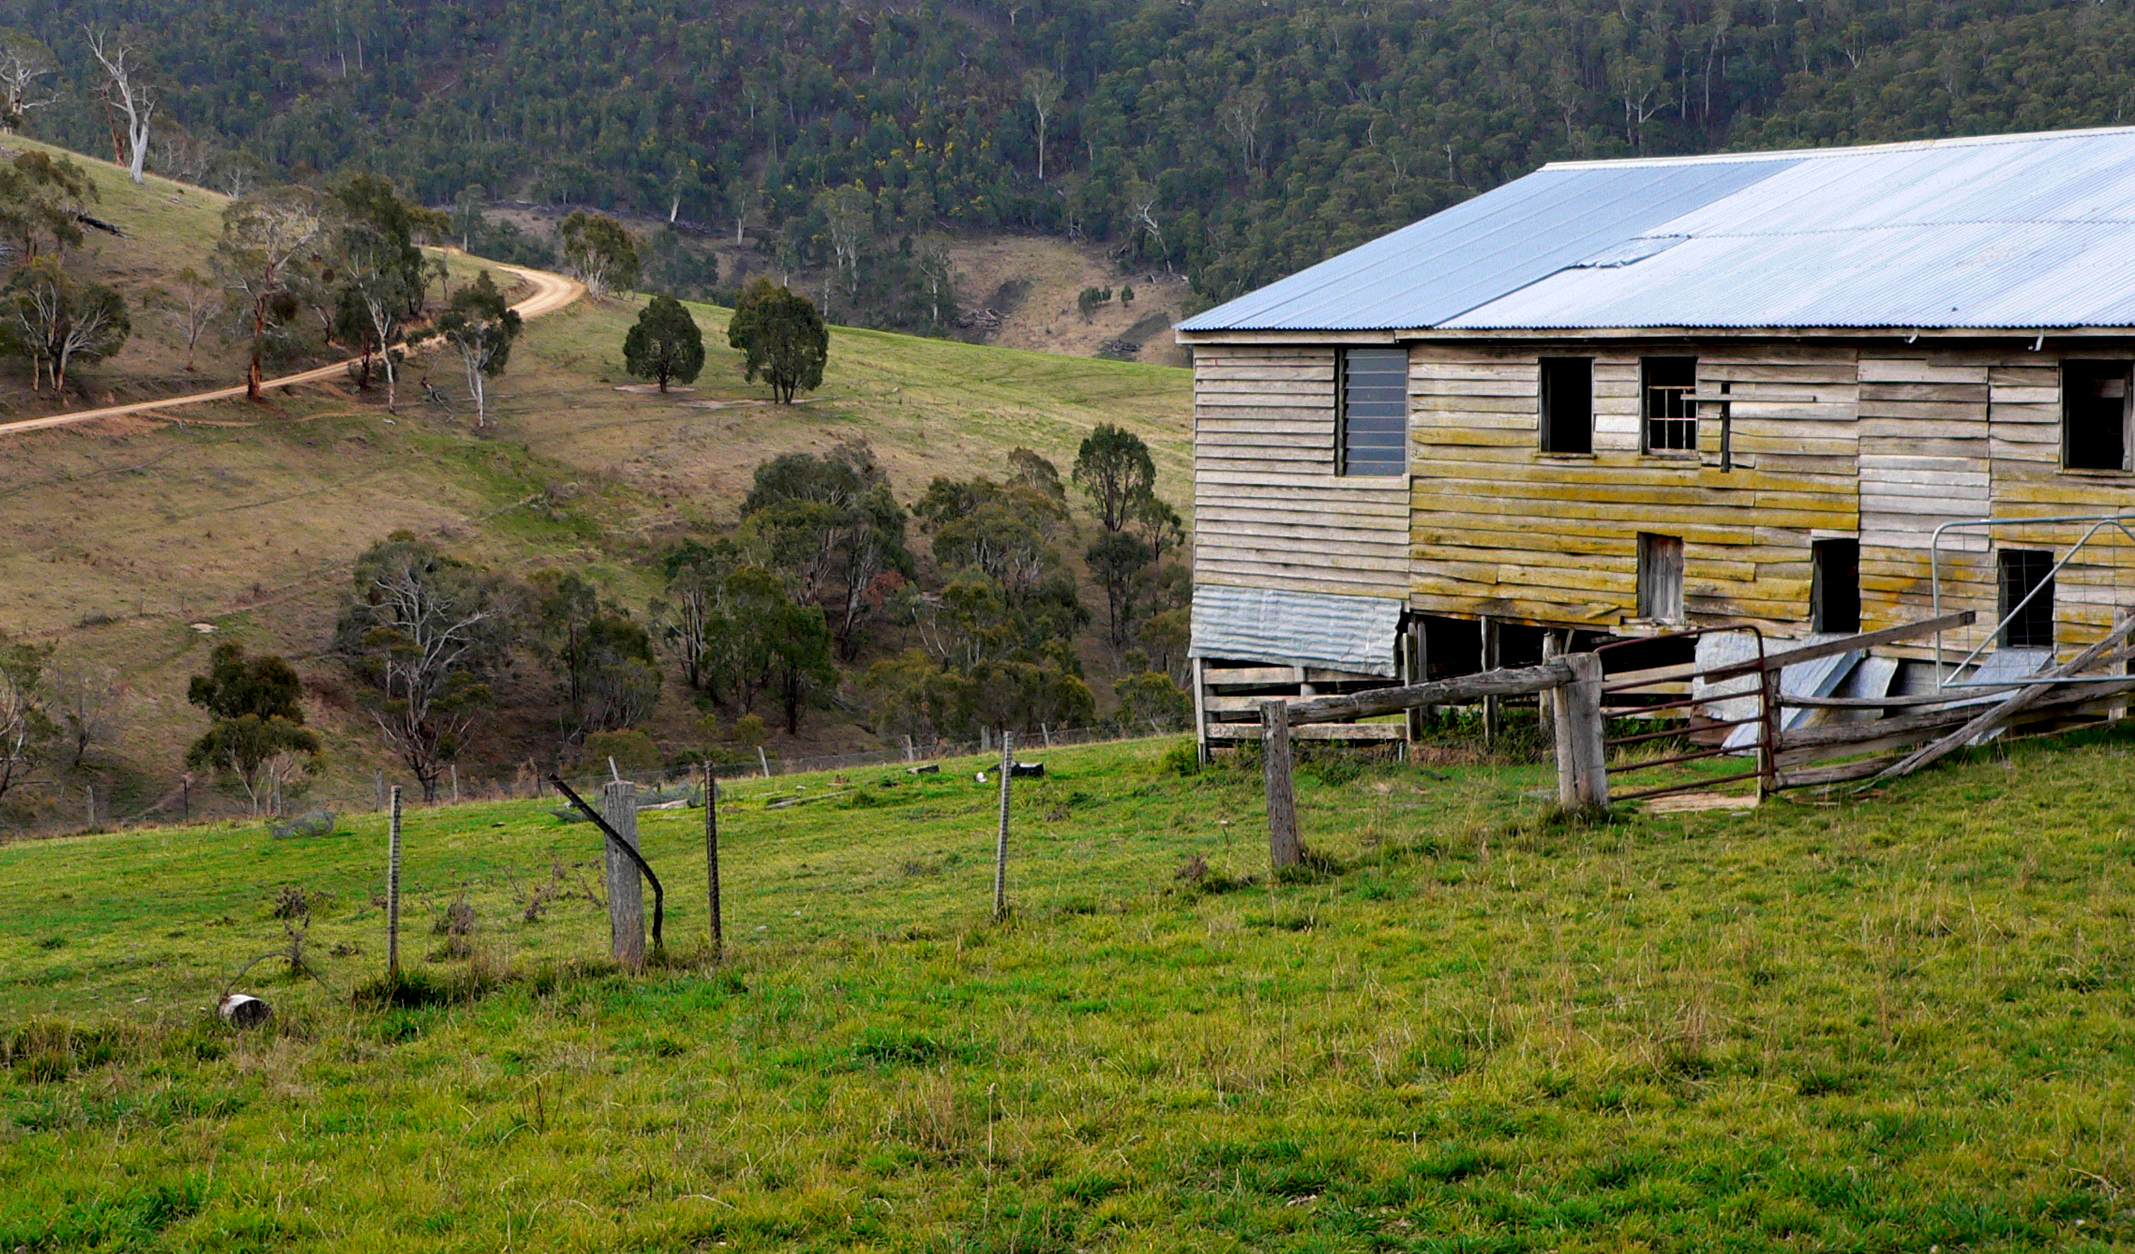
farm, meadow, hut, village, shack, cottage, pasture, ranch, agriculture, flickrelite, oldbarn, rural area